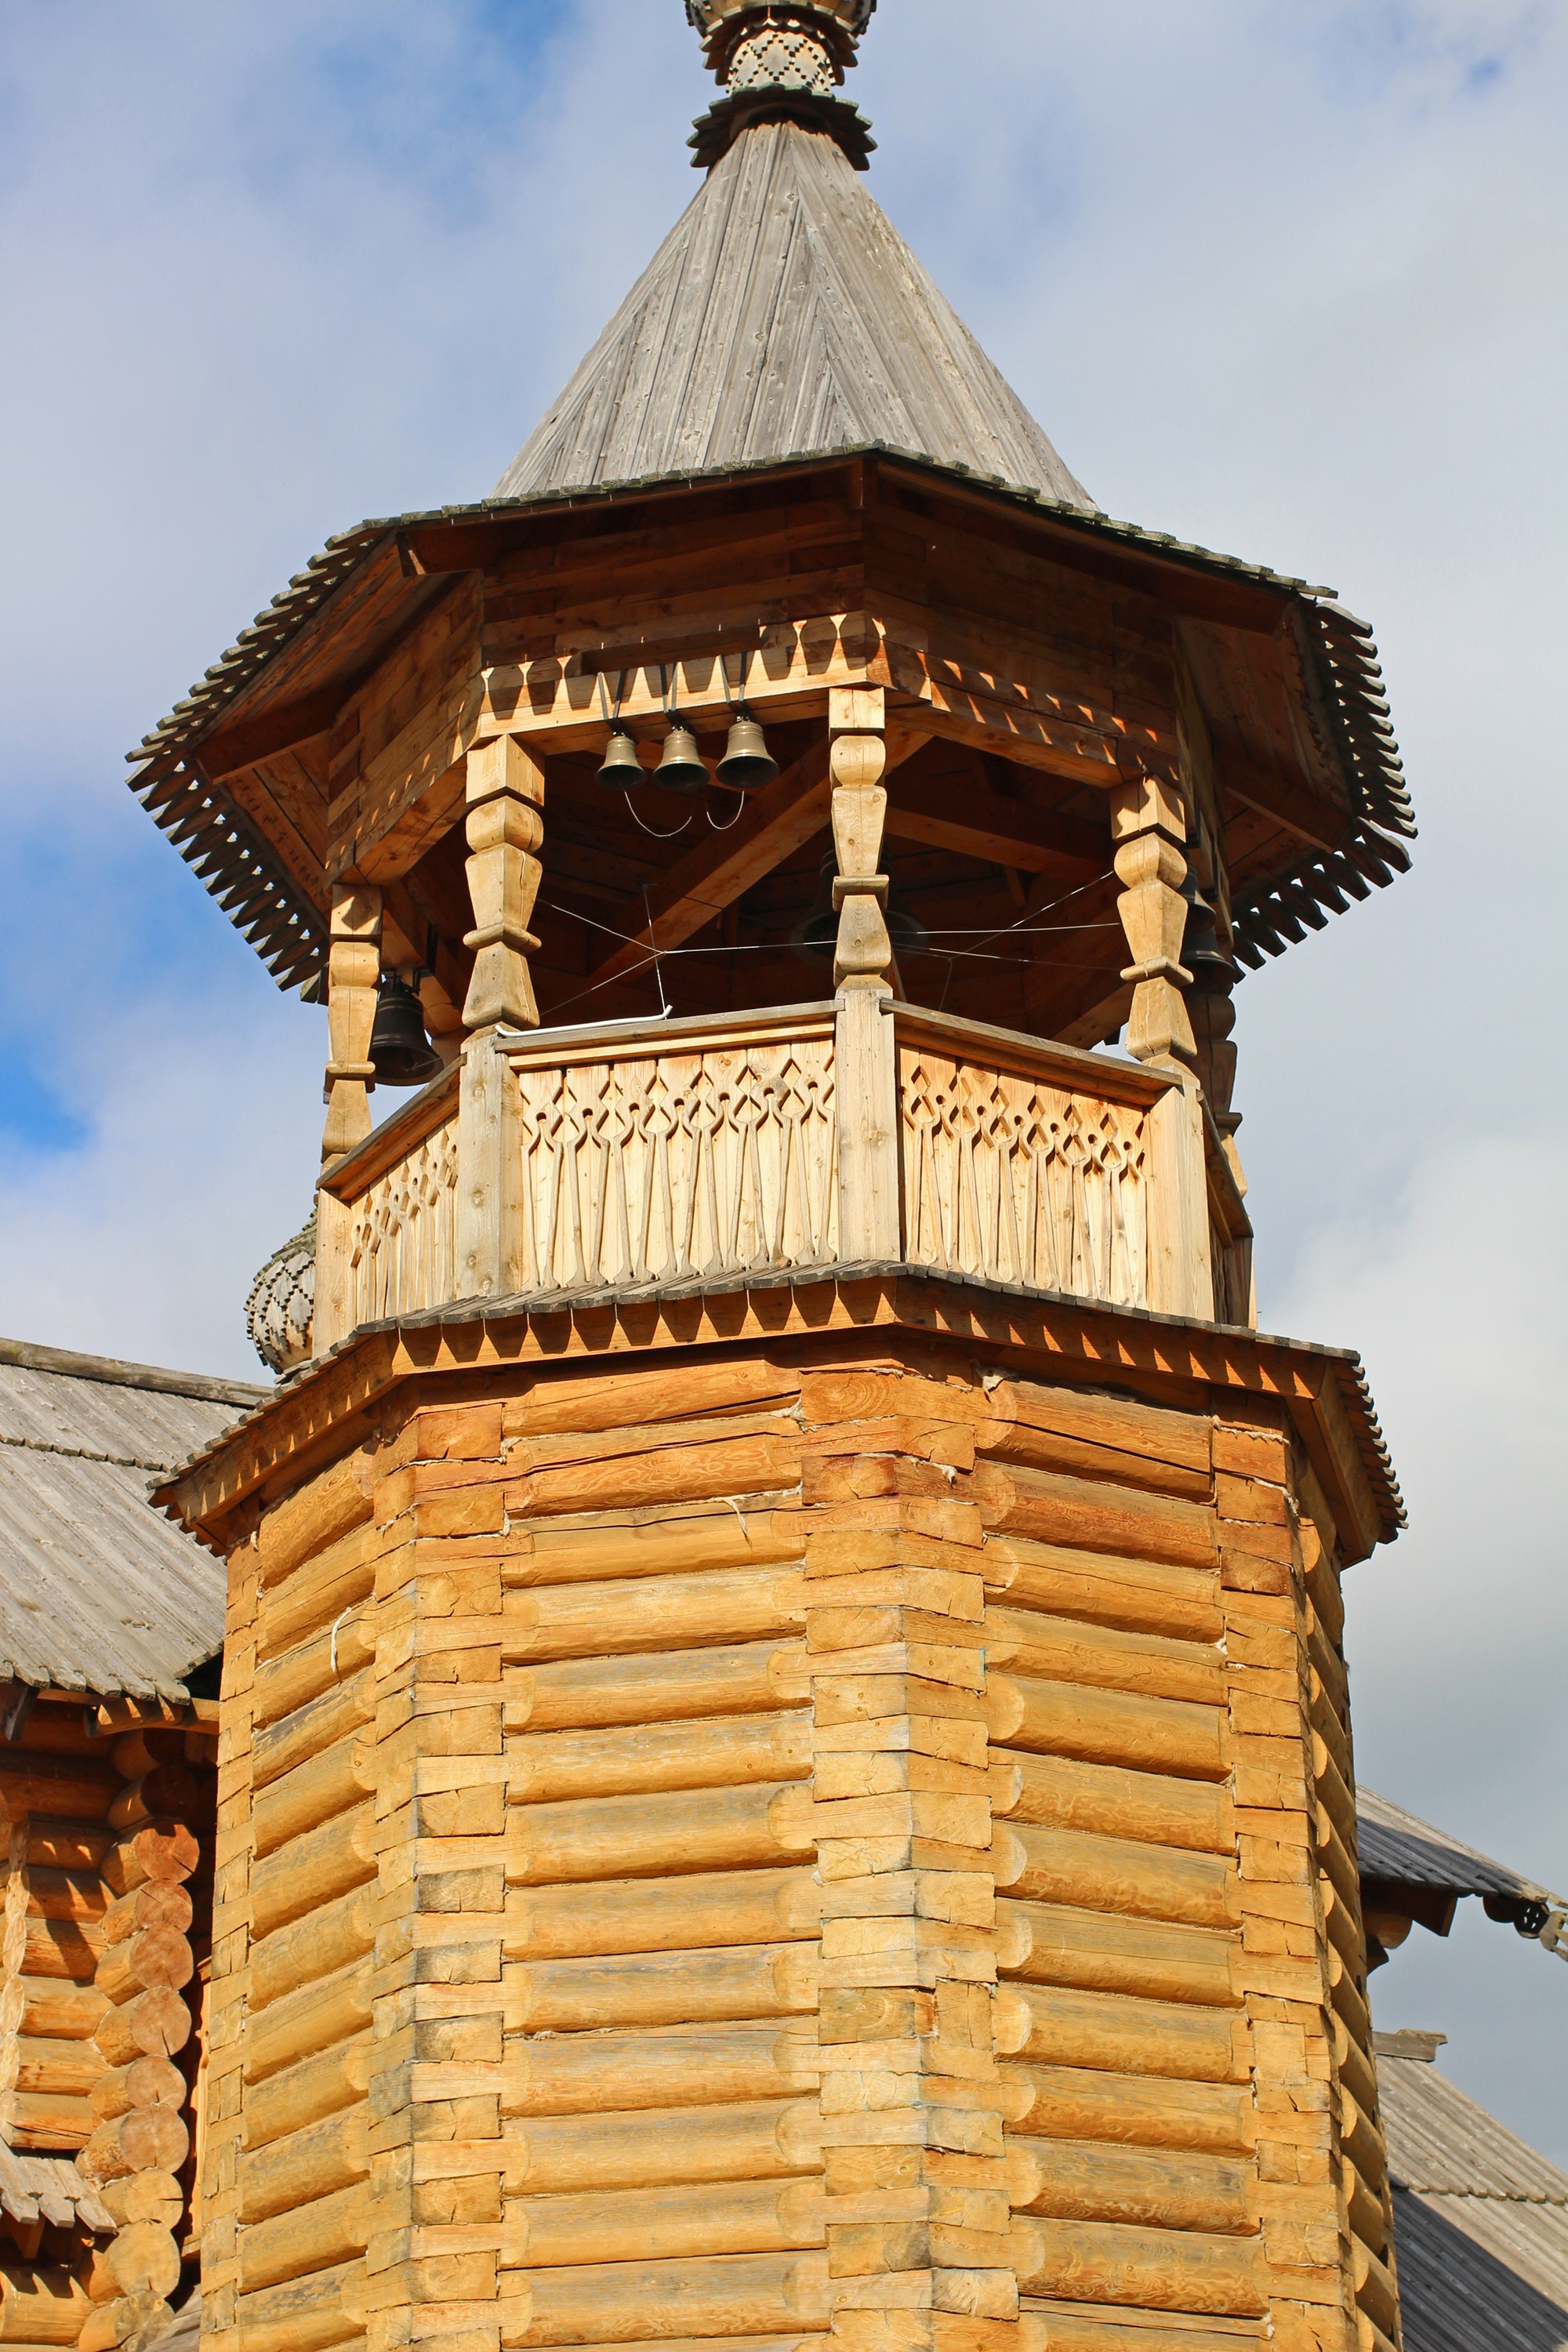
tree, architecture, wood, tower, religion, church, bell tower, temple, christianity, orthodox, russia, wooden architecture, orthodoxy, belfry, rus